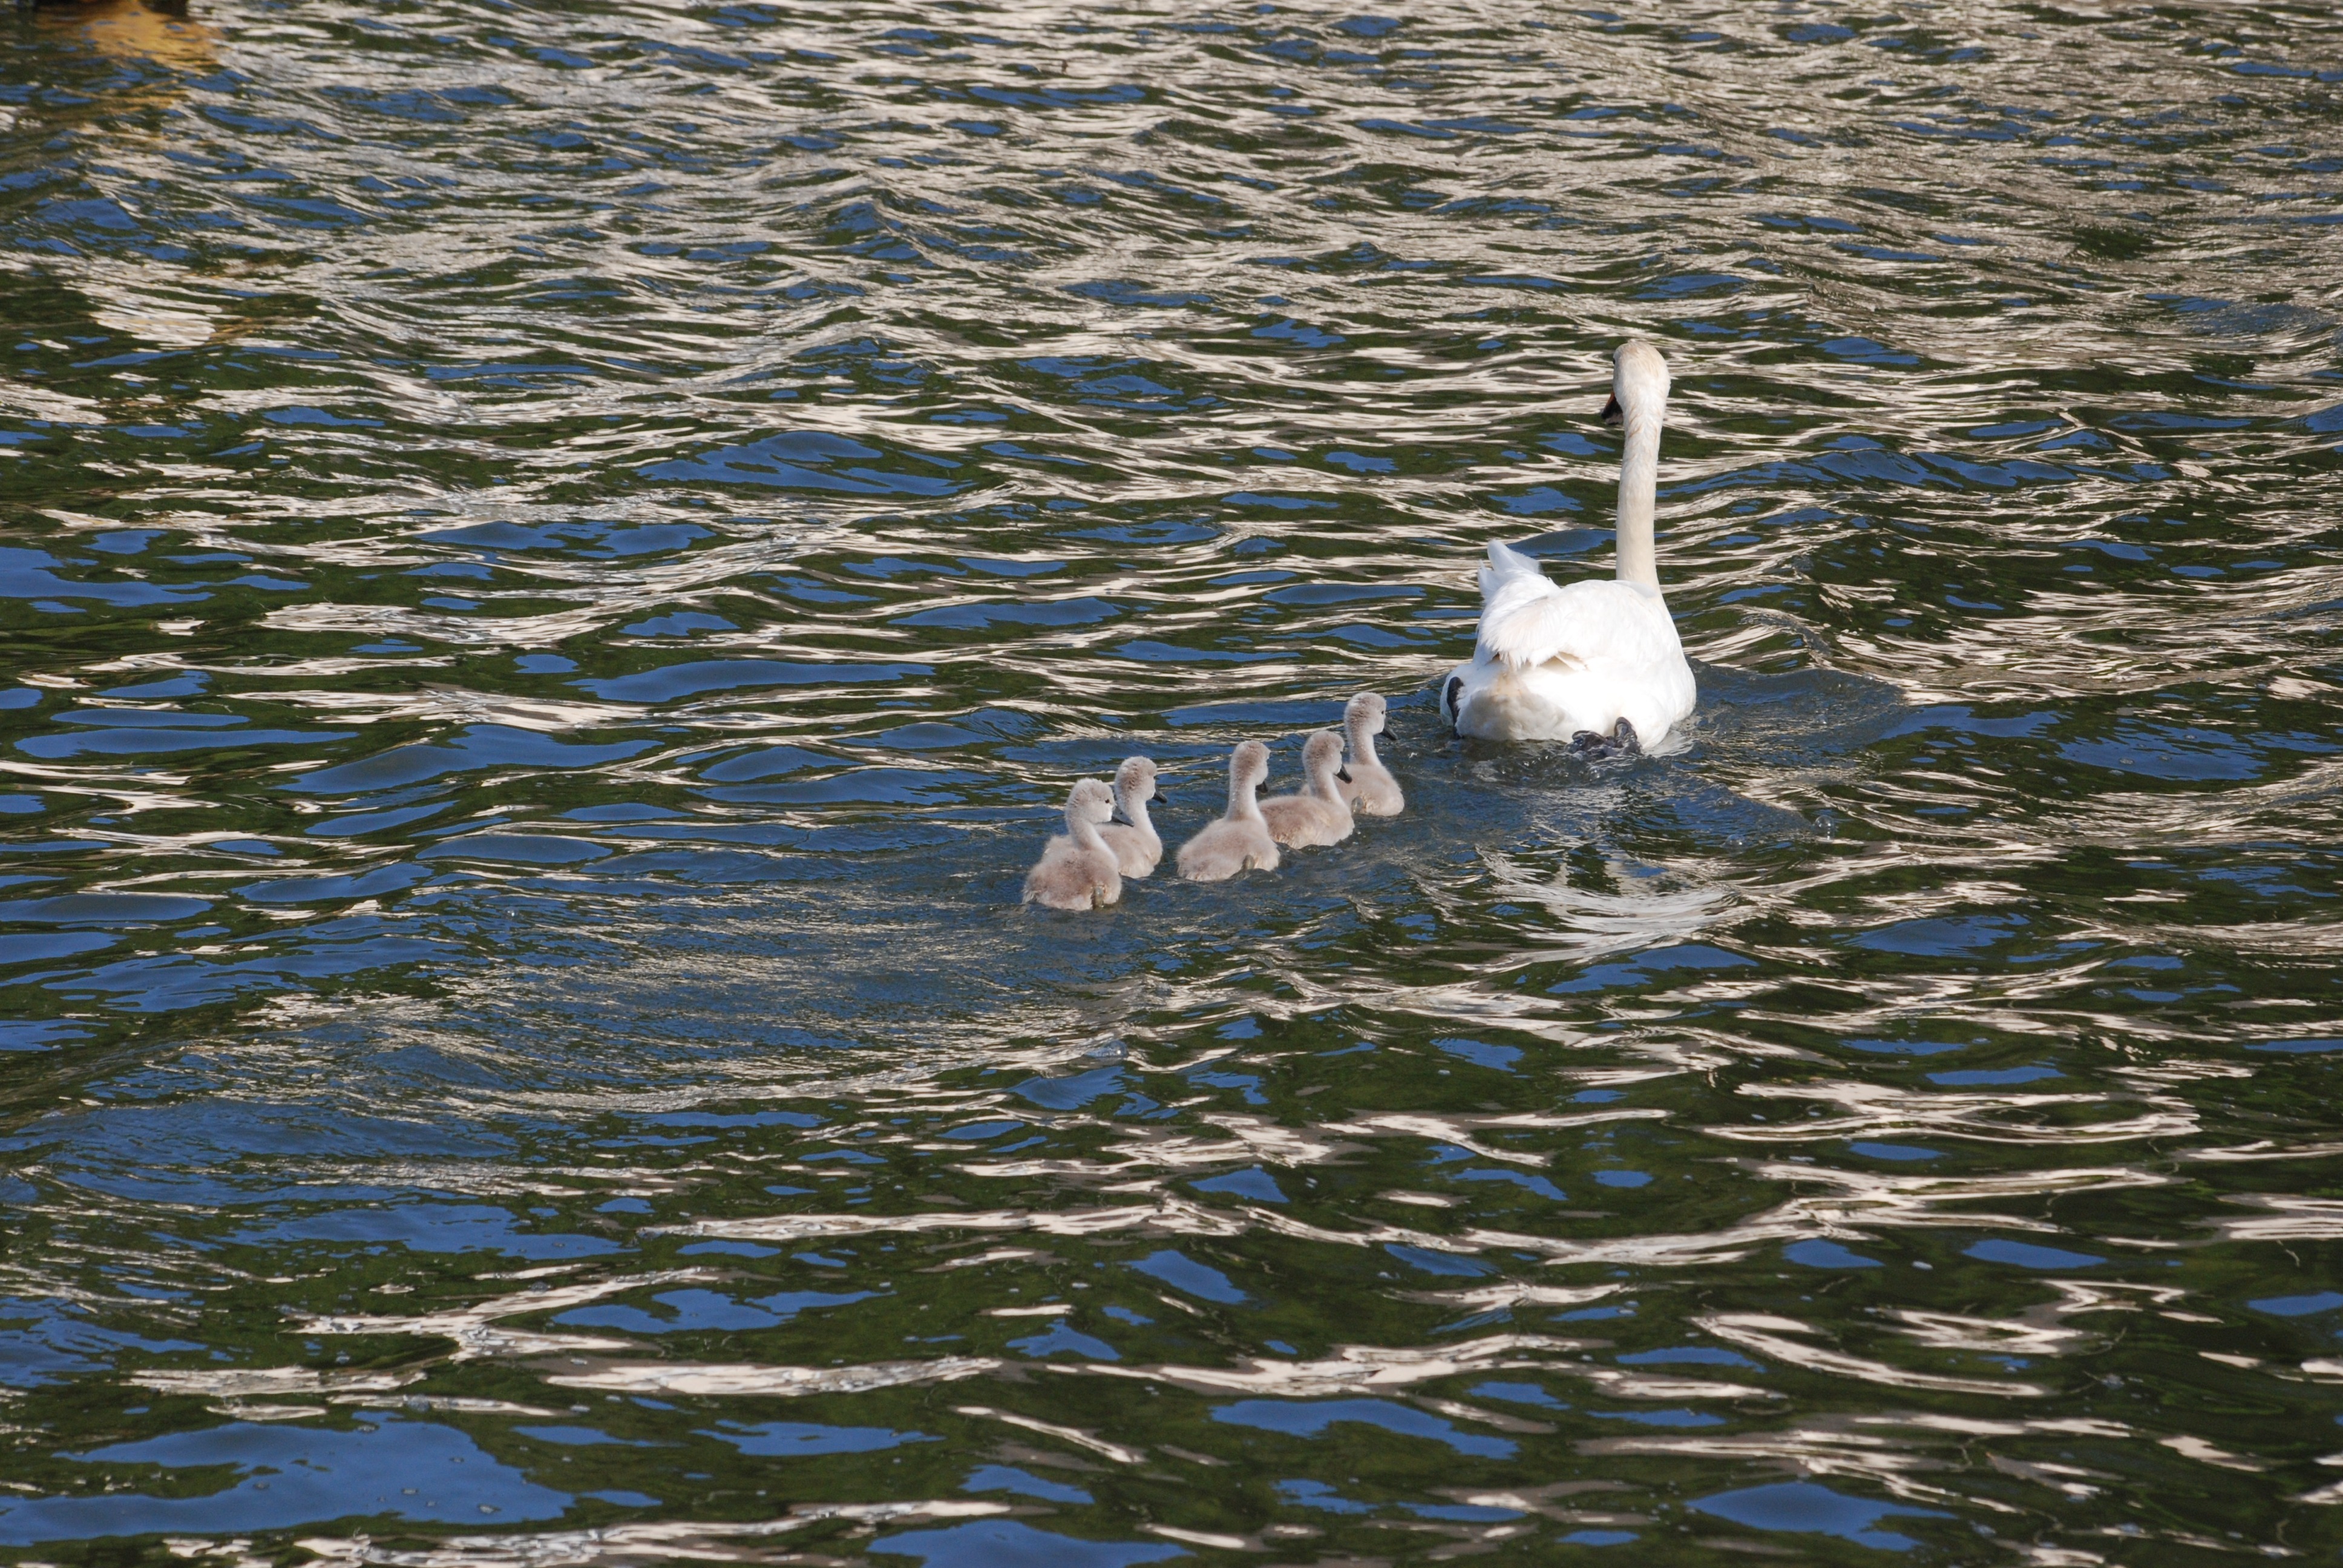
sea, water, nature, outdoor, wilderness, bird, animal, fly, wildlife, wild, reflection, beak, mammal, freedom, feather, avian, majestic, swan, family, duck, wings, vertebrate, creature, waterfowl, cygnets, water bird, ducks geese and swans